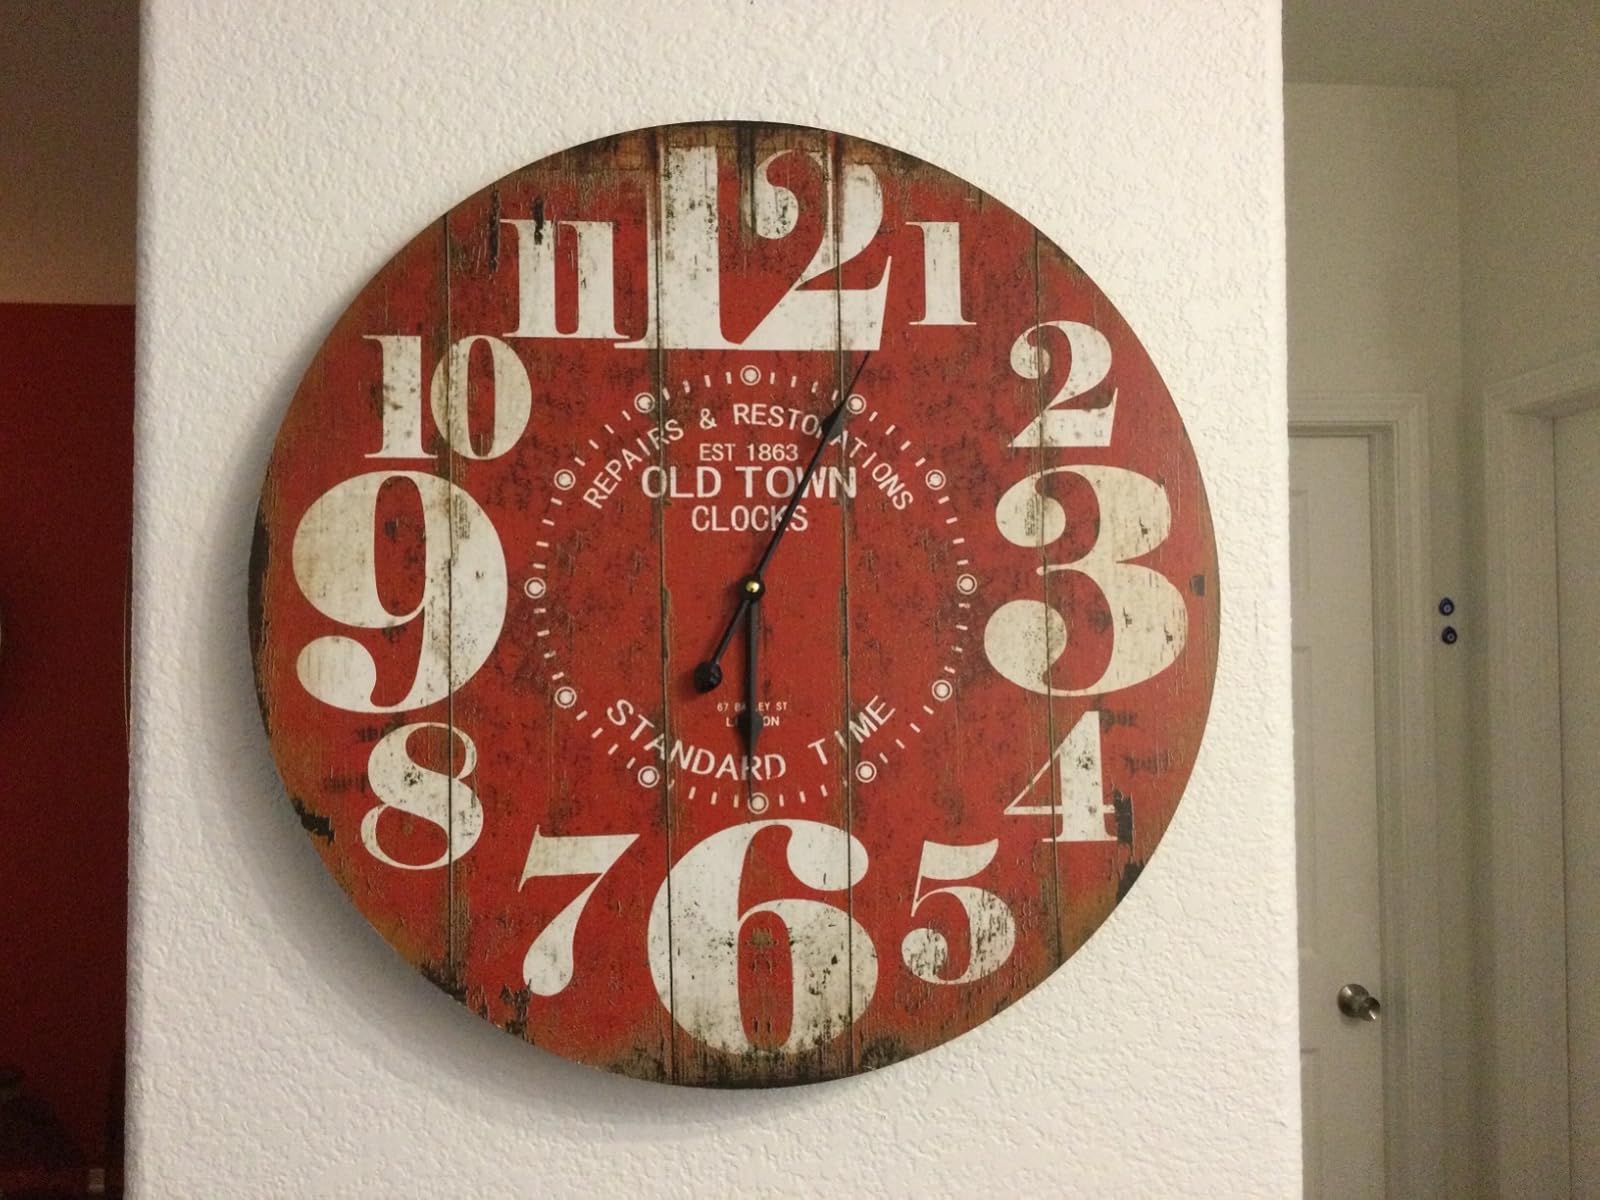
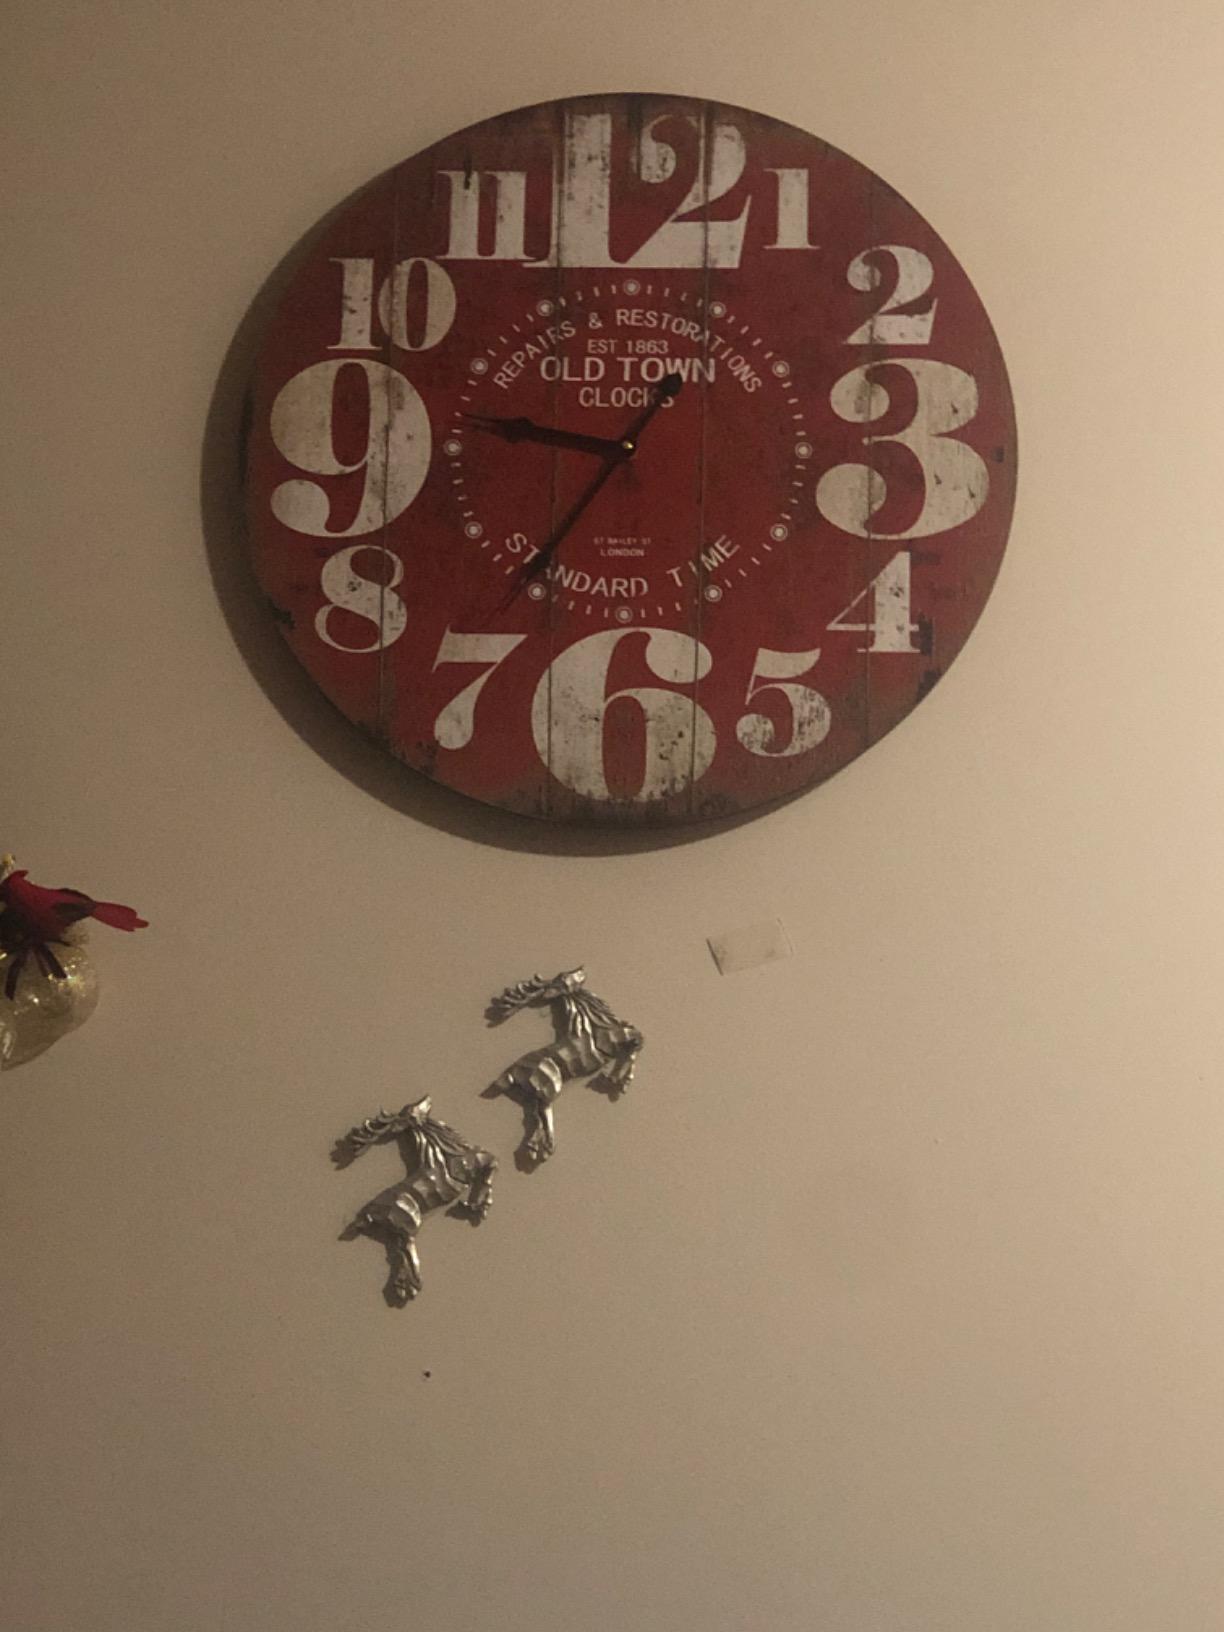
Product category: clock
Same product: yes